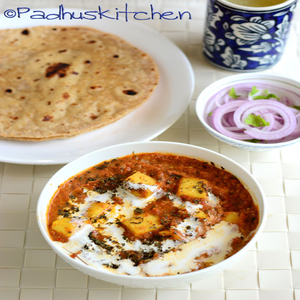
Dish: paneer